Teledisko

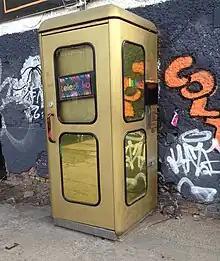
Teledisko booth in Berlin

teledisko is an automated mini disco operated by teledisko DAO based in Berlin. It is considered the smallest disco in the world, measuring just one square metre.